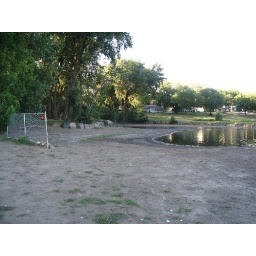
North Side. This is by the &amp;quot;point&amp;quot; used for fishing That fence is normally in the water. The water normally is on the Rocks.